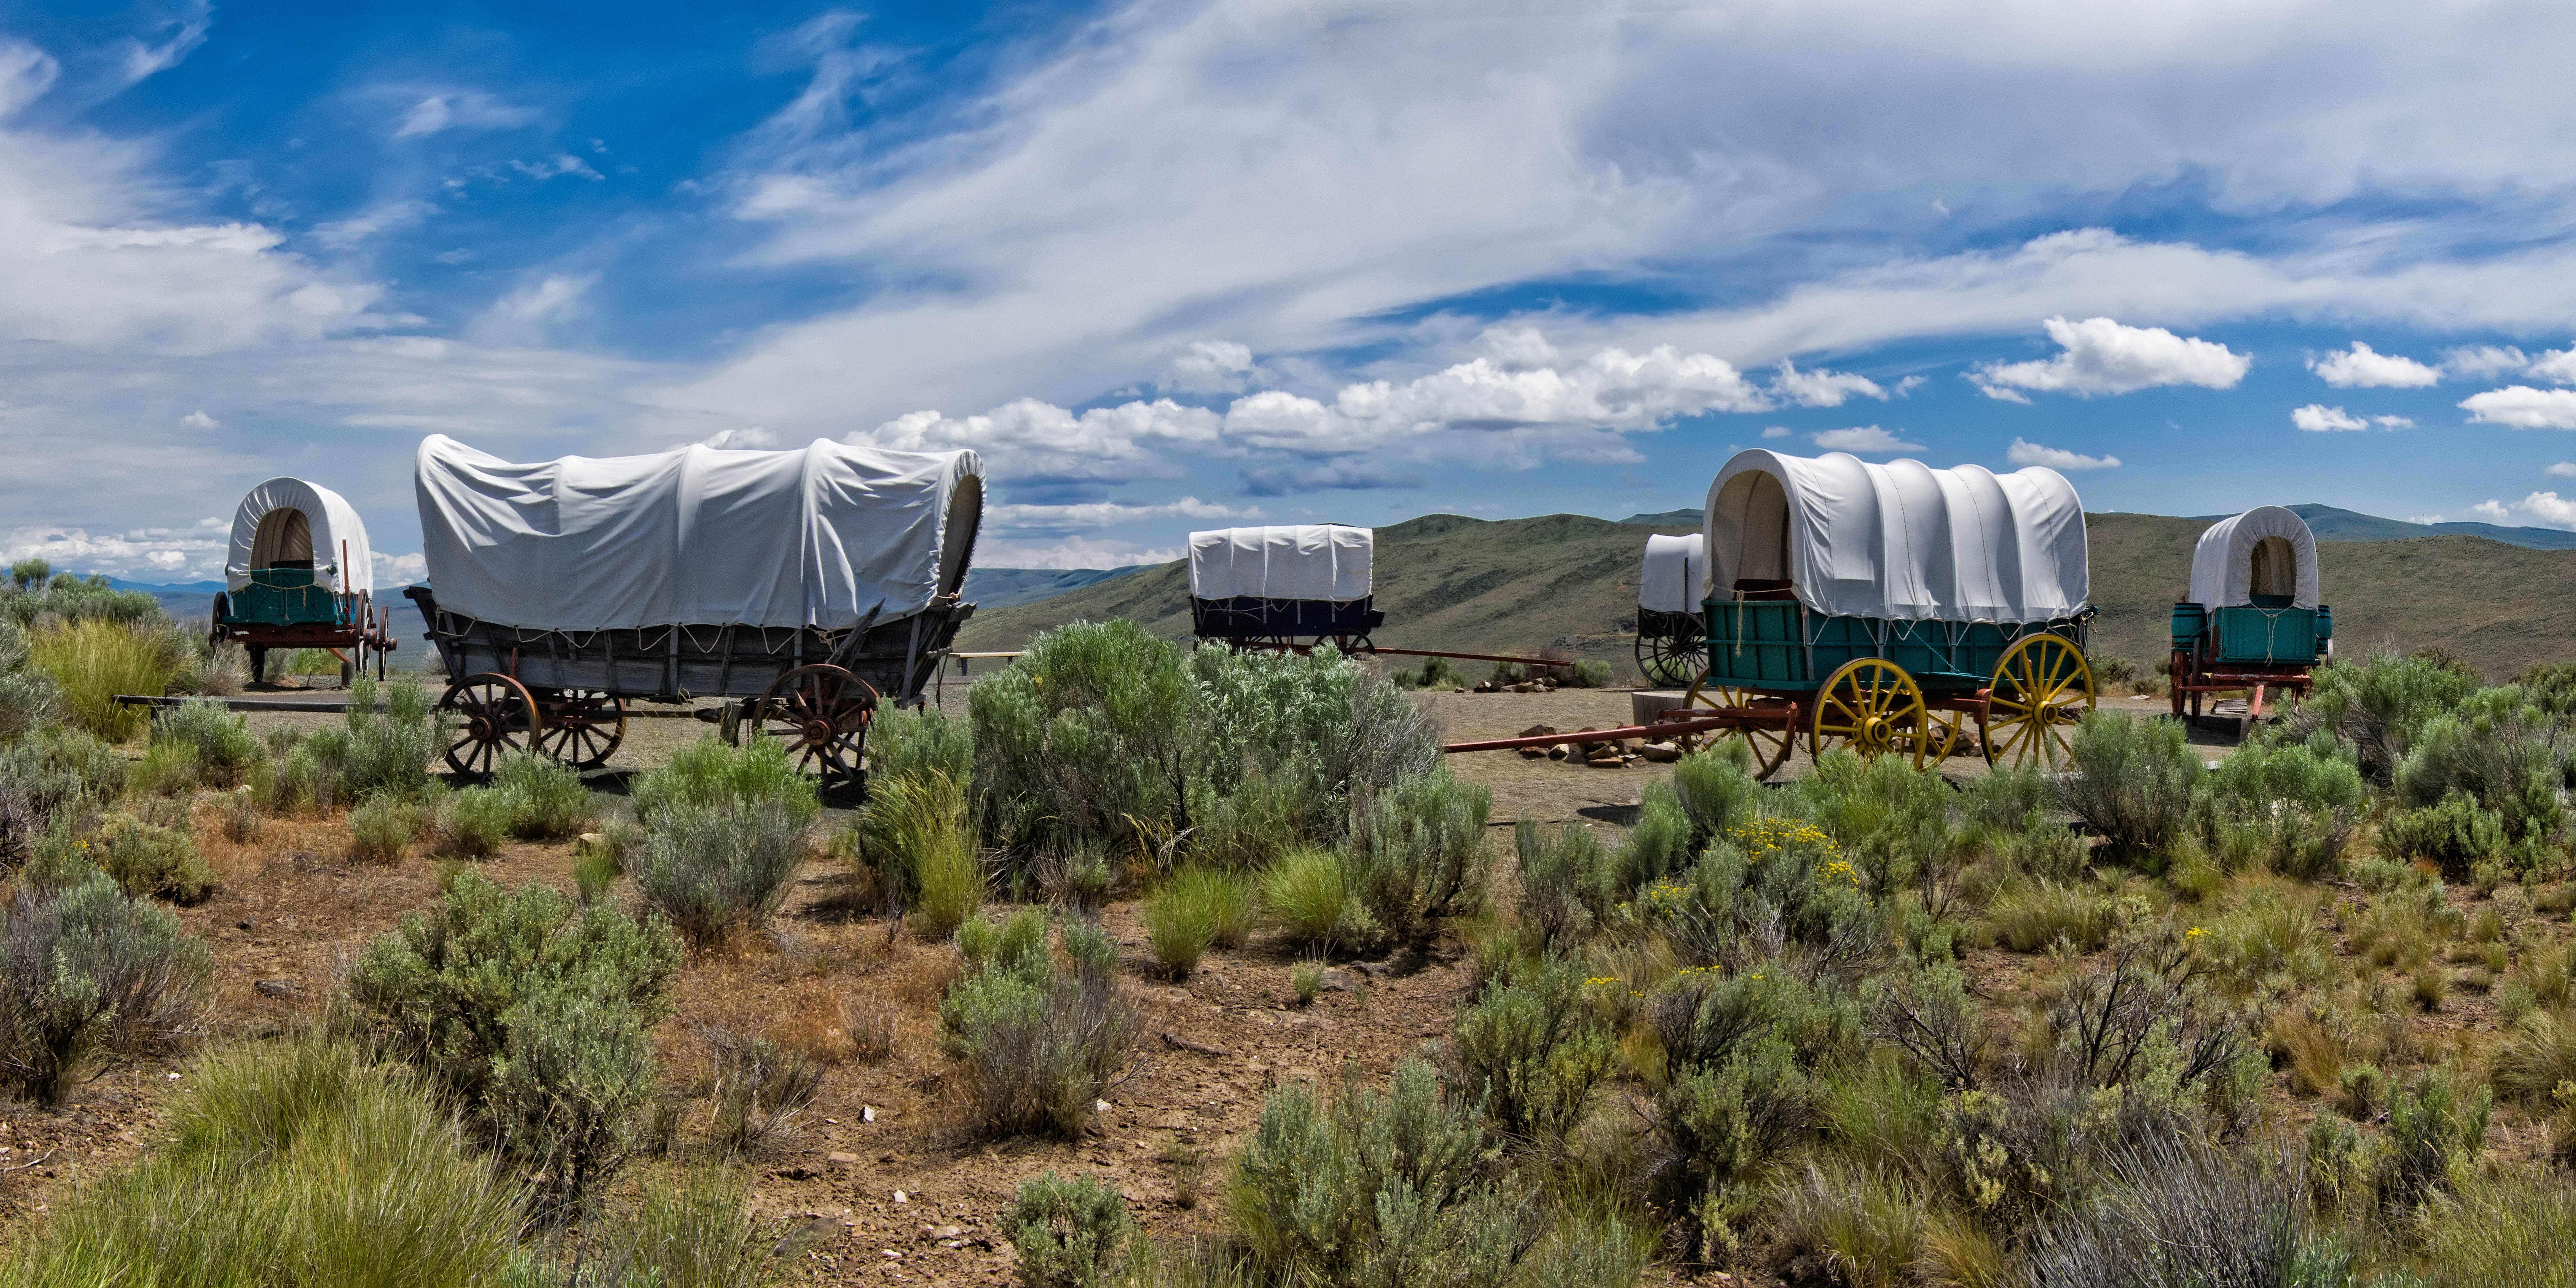
oregon trail, covered wagon, prairie, landscape, panorama, ecoregion, plant community, biome, cloud, tree, rural area, plant, vehicle, architecture, wagon, photography, steppe, home, tundra, house, tourism